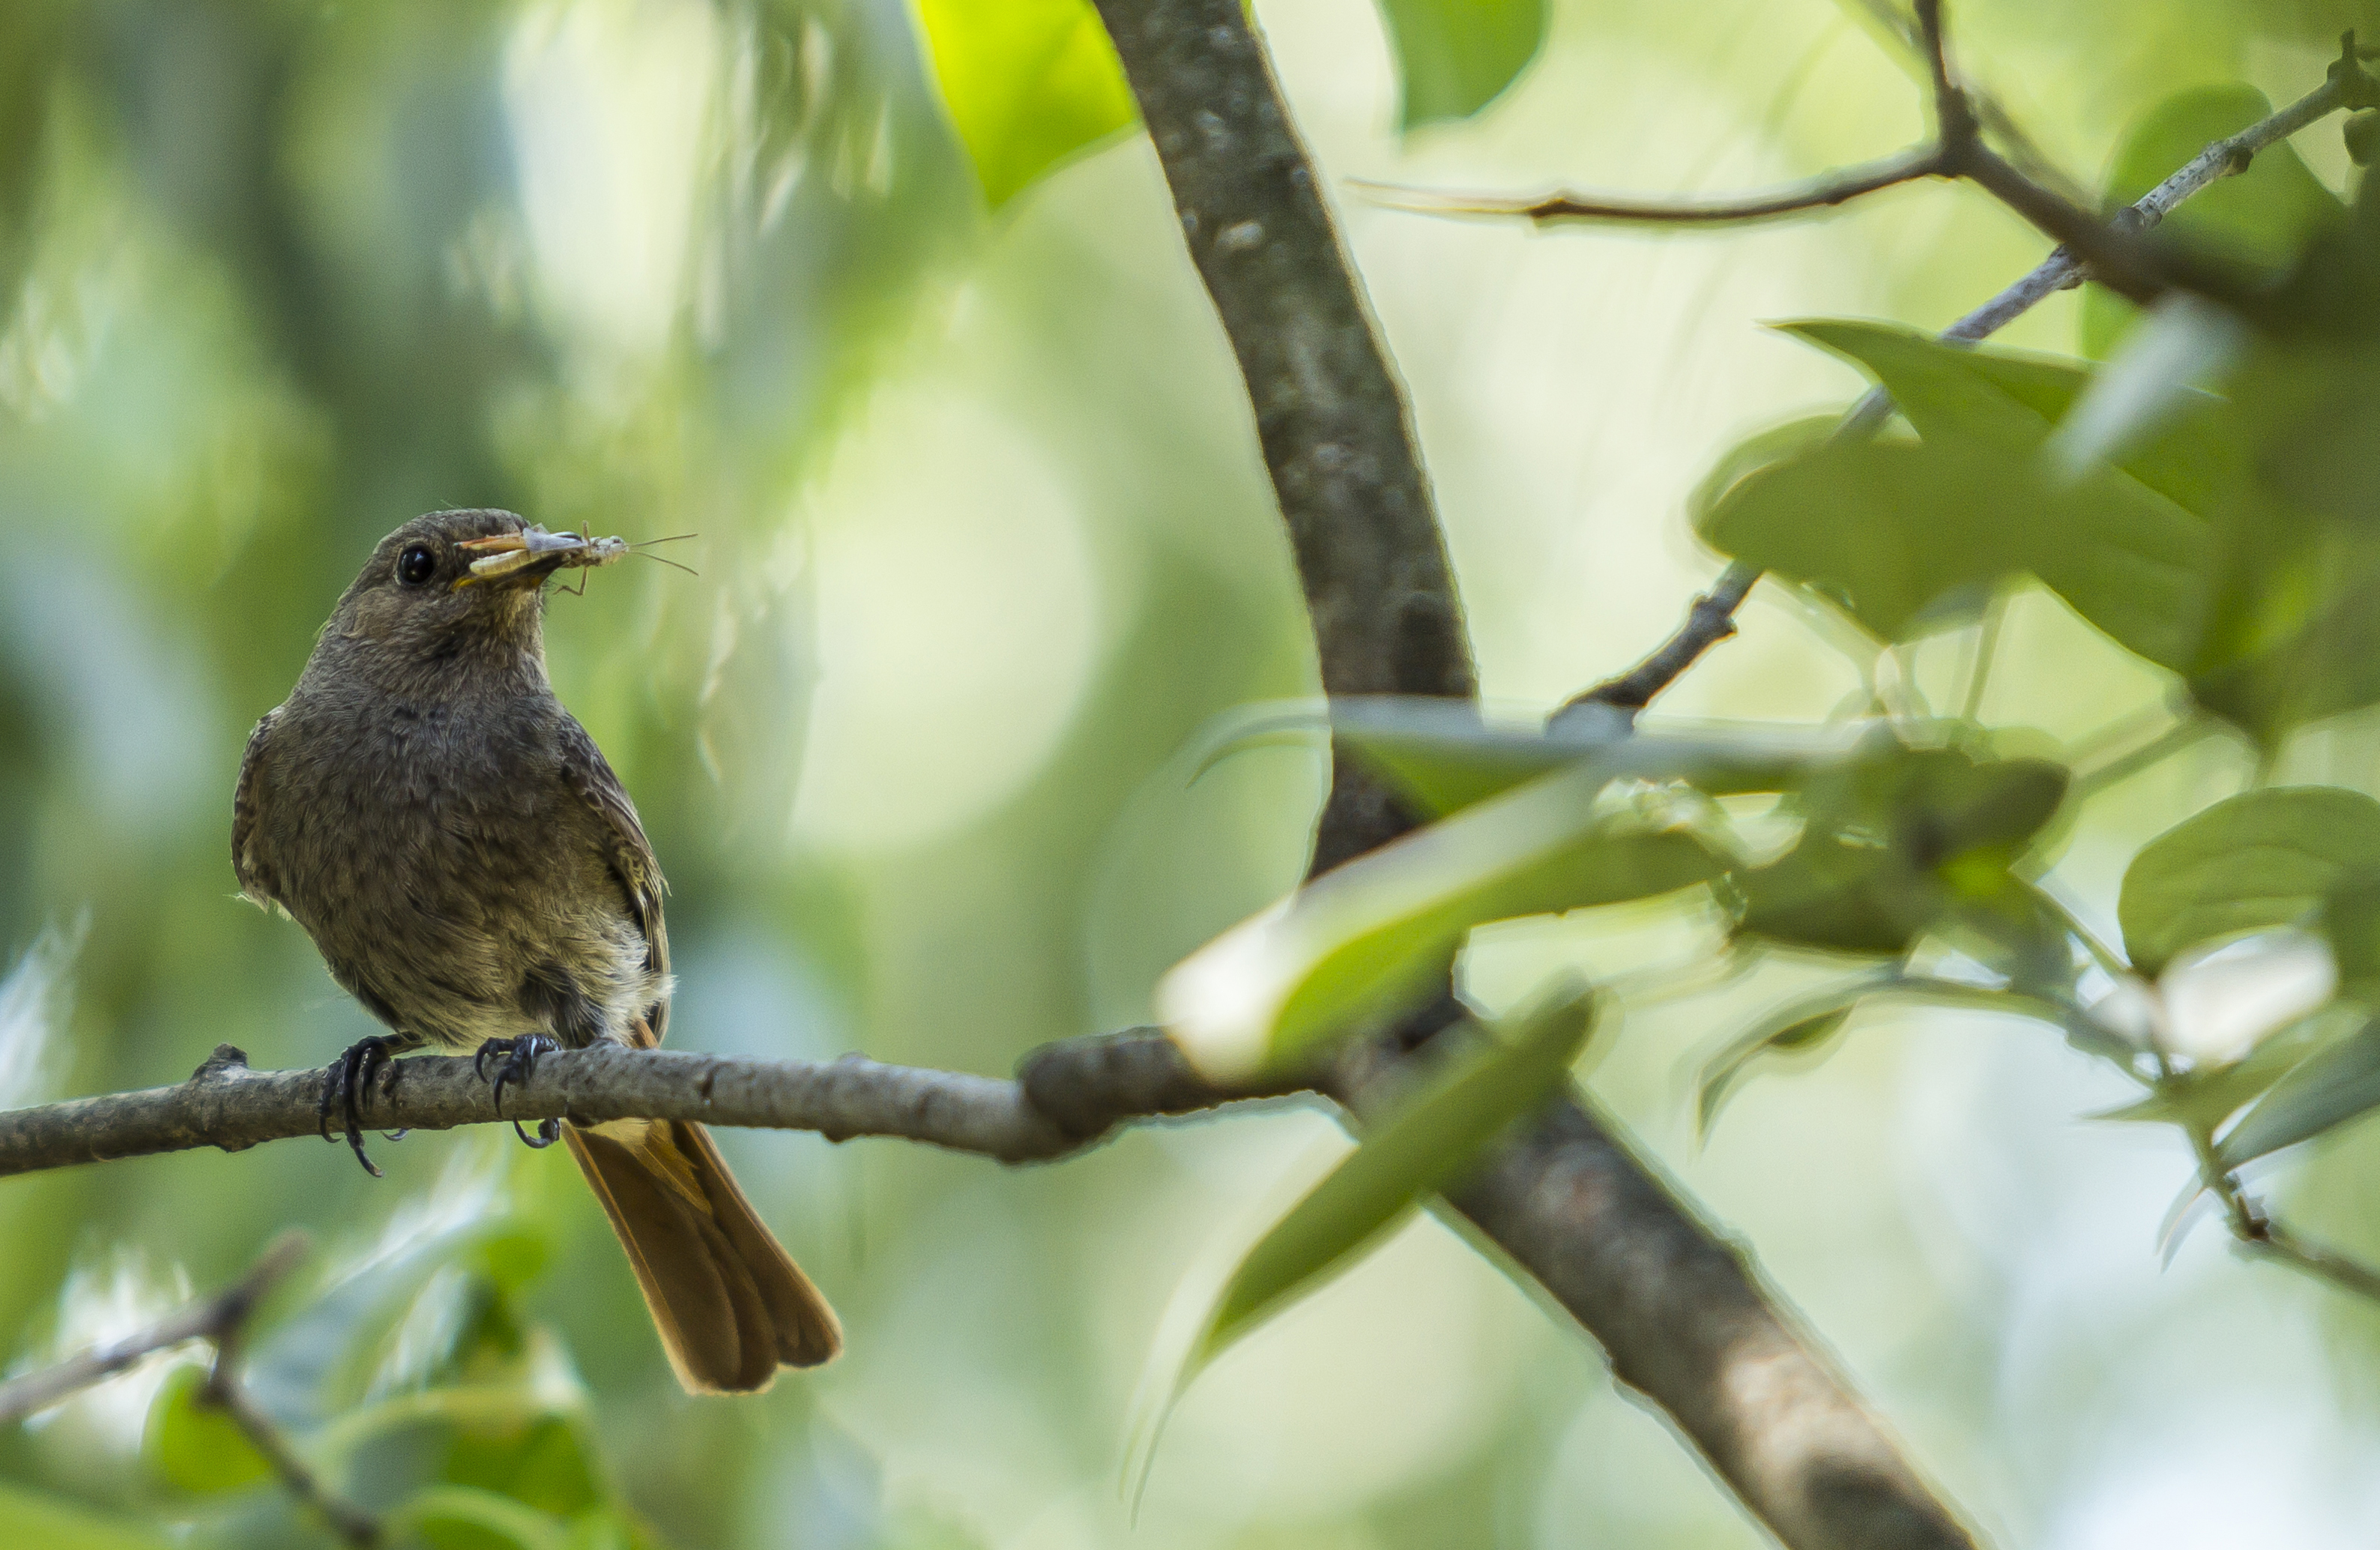
nature, branch, bird, flower, wildlife, green, beak, canon, black, fauna, vertebrate, 28, european, 70200, 60d, grasshopper, phoenicurus, redstart, ochruros, 1160, madr, szcske, rozsdafark, gibraltariensis, old world flycatcher, perching bird, nightingale